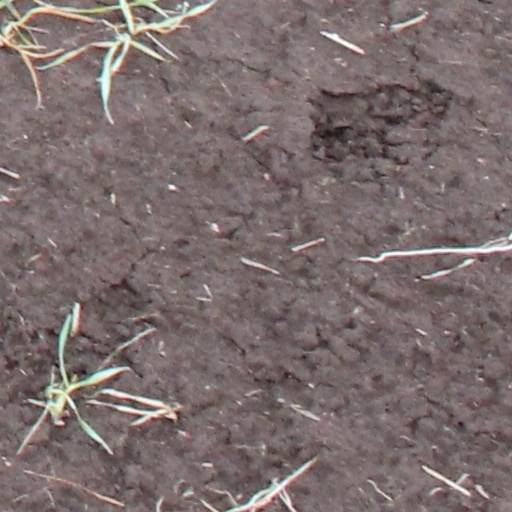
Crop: wheat